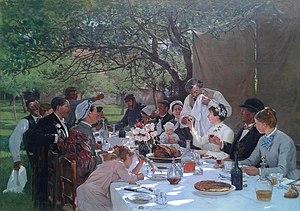
Albert Fourié (1854-1934), Un repas de noces à Yport, 1886, huile sur toile, musée des Beaux-Arts de Rouen. Exposé au Salon de 1887.
Yport est une commune française située dans le département de la Seine-Maritime en région Normandie.
Albert Auguste Fourié né le 24 avril 1854 à Paris et mort le 17 décembre 1937 à Saint-Raphaël est un sculpteur, peintre et illustrateur français.